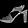
Label: Sandal